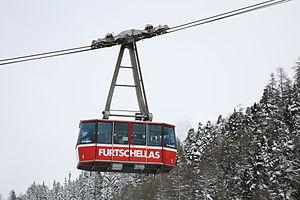
Téléphérique de Furtschellas, en Engadine (Suisse).